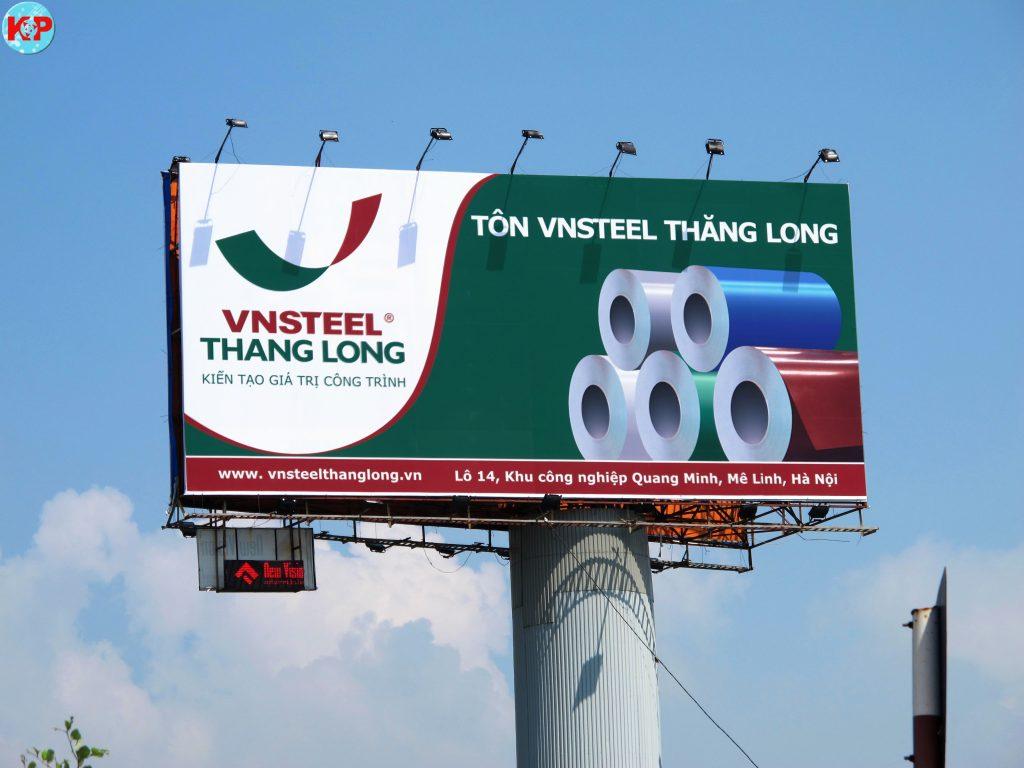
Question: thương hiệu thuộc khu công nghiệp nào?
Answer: khu công nghiệp quang minh